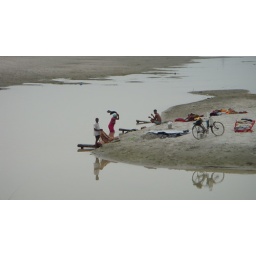
Washing clothes in the river